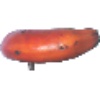
Label: red_banana